Nova Southeastern Sharks men's basketball

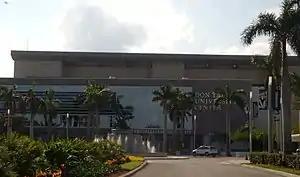
Exterior of The University Center

They won a national championship in the 2022–23 season.